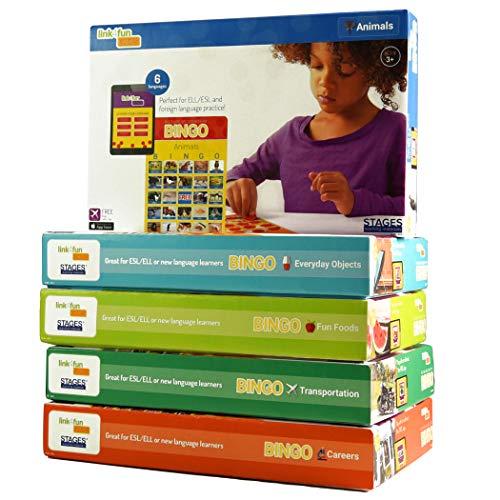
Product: Stages Learning Materials Link4fun Real Photo Bingo 5-Game Set for Family, Preschool, Kindergarten, and Elementary Education: 180 Picture Cards + App
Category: Toys & Games | Learning & Education | Flash Cards
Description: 5 COMPLETE PICTURE BINGO GAMES include animal bingo, fun foods bingo, everyday objects bingo, transportation bingo and careers bingo.
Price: $48.45
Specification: ProductDimensions:6x9.5x1.5inches|ItemWeight:5.8pounds|ShippingWeight:5.8pounds(Viewshippingratesandpolicies)|DomesticShipping:ItemcanbeshippedwithinU.S.|InternationalShipping:ThisitemcanbeshippedtoselectcountriesoutsideoftheU.S.LearnMore|ASIN:B01LEVX6OA|Itemmodelnumber:SLM997|Manufacturerrecommendedage:4-12years